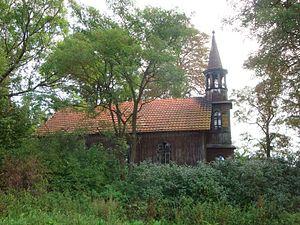
Kamionka est un village polonais de la gmina de Latowicz dans la powiat de Mińsk de la voïvodie de Mazovie dans le centre-est de la Pologne.